Through the Rain

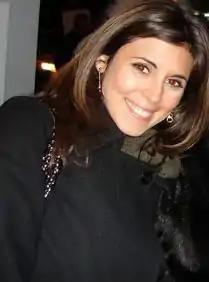
Jamie-Lynn Sigler ("pictured") plays the role of Carey's mother in the video.

The music video, directed by Dave Meyers, was filmed on location in New York City on September 30, and October 1, 2002. It is loosely based on the singer's parents, Alfred and Patricia Carey, during the times that she was conceived. The characters are played by J. D. Williams and Jamie-Lynn Sigler respectively and incorporates themes from "Charmbracelet" as well as from Carey's life. In an interview with MTV News, Carey said that originally, the plot for the video wasn't going to have anything to do with her parents' past experiences with racism, but was changed a few days before shooting began. During the interview, she described how to plot came into reality: